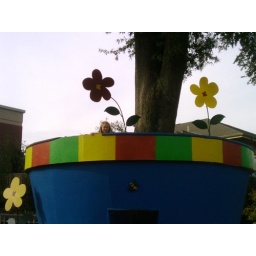
Emily plays in the giant flower pot at Huntsville Botnical Garden